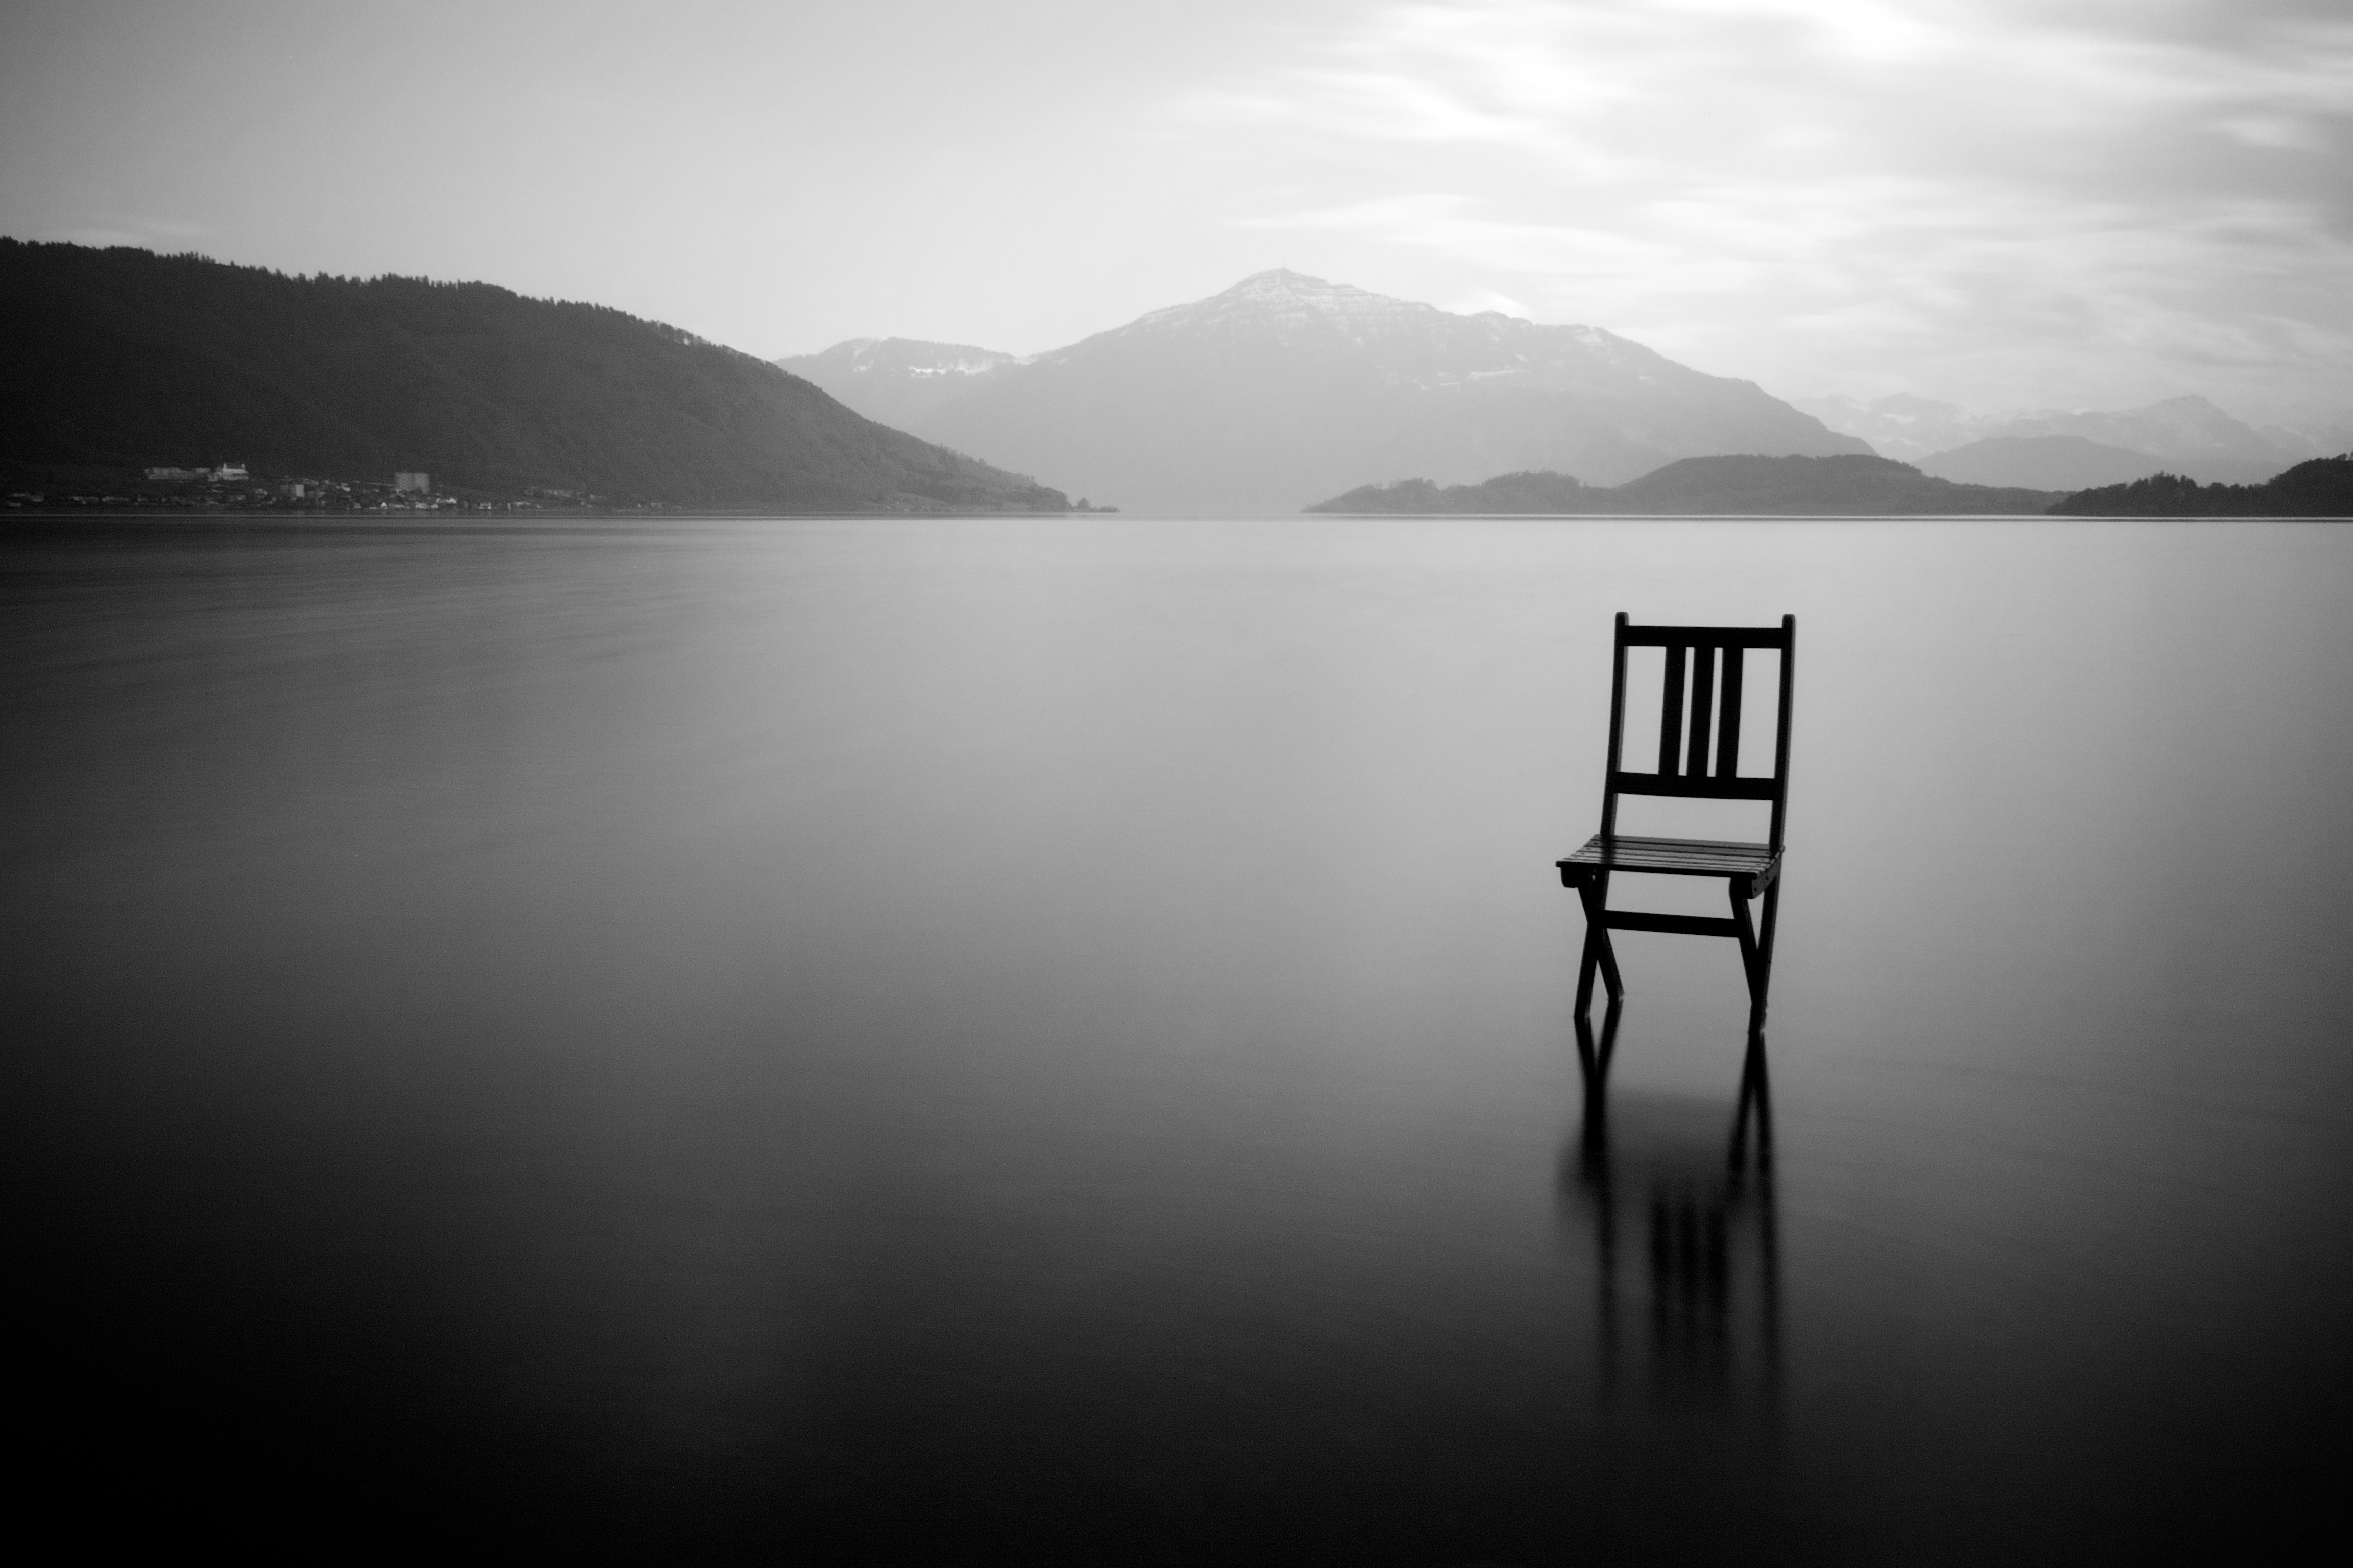
sea, horizon, mountain, cloud, black and white, sunrise, mist, white, street, photography, morning, lake, dawn, atmosphere, ebook, dusk, reflection, training, darkness, black, monochrome, streetphotography, flickr, thomas, video, olympus, omd, fuji, leica, loch, monochrom, leuthard, hcb, thomasleuthard, monochrome photography, atmospheric phenomenon